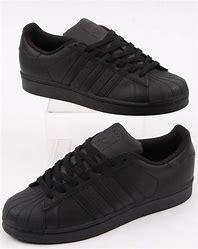
Brand: Adidas
Model: Superstar